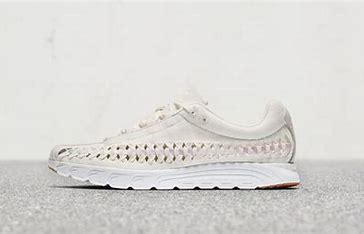
Brand: Nike
Model: Mayfly Woven